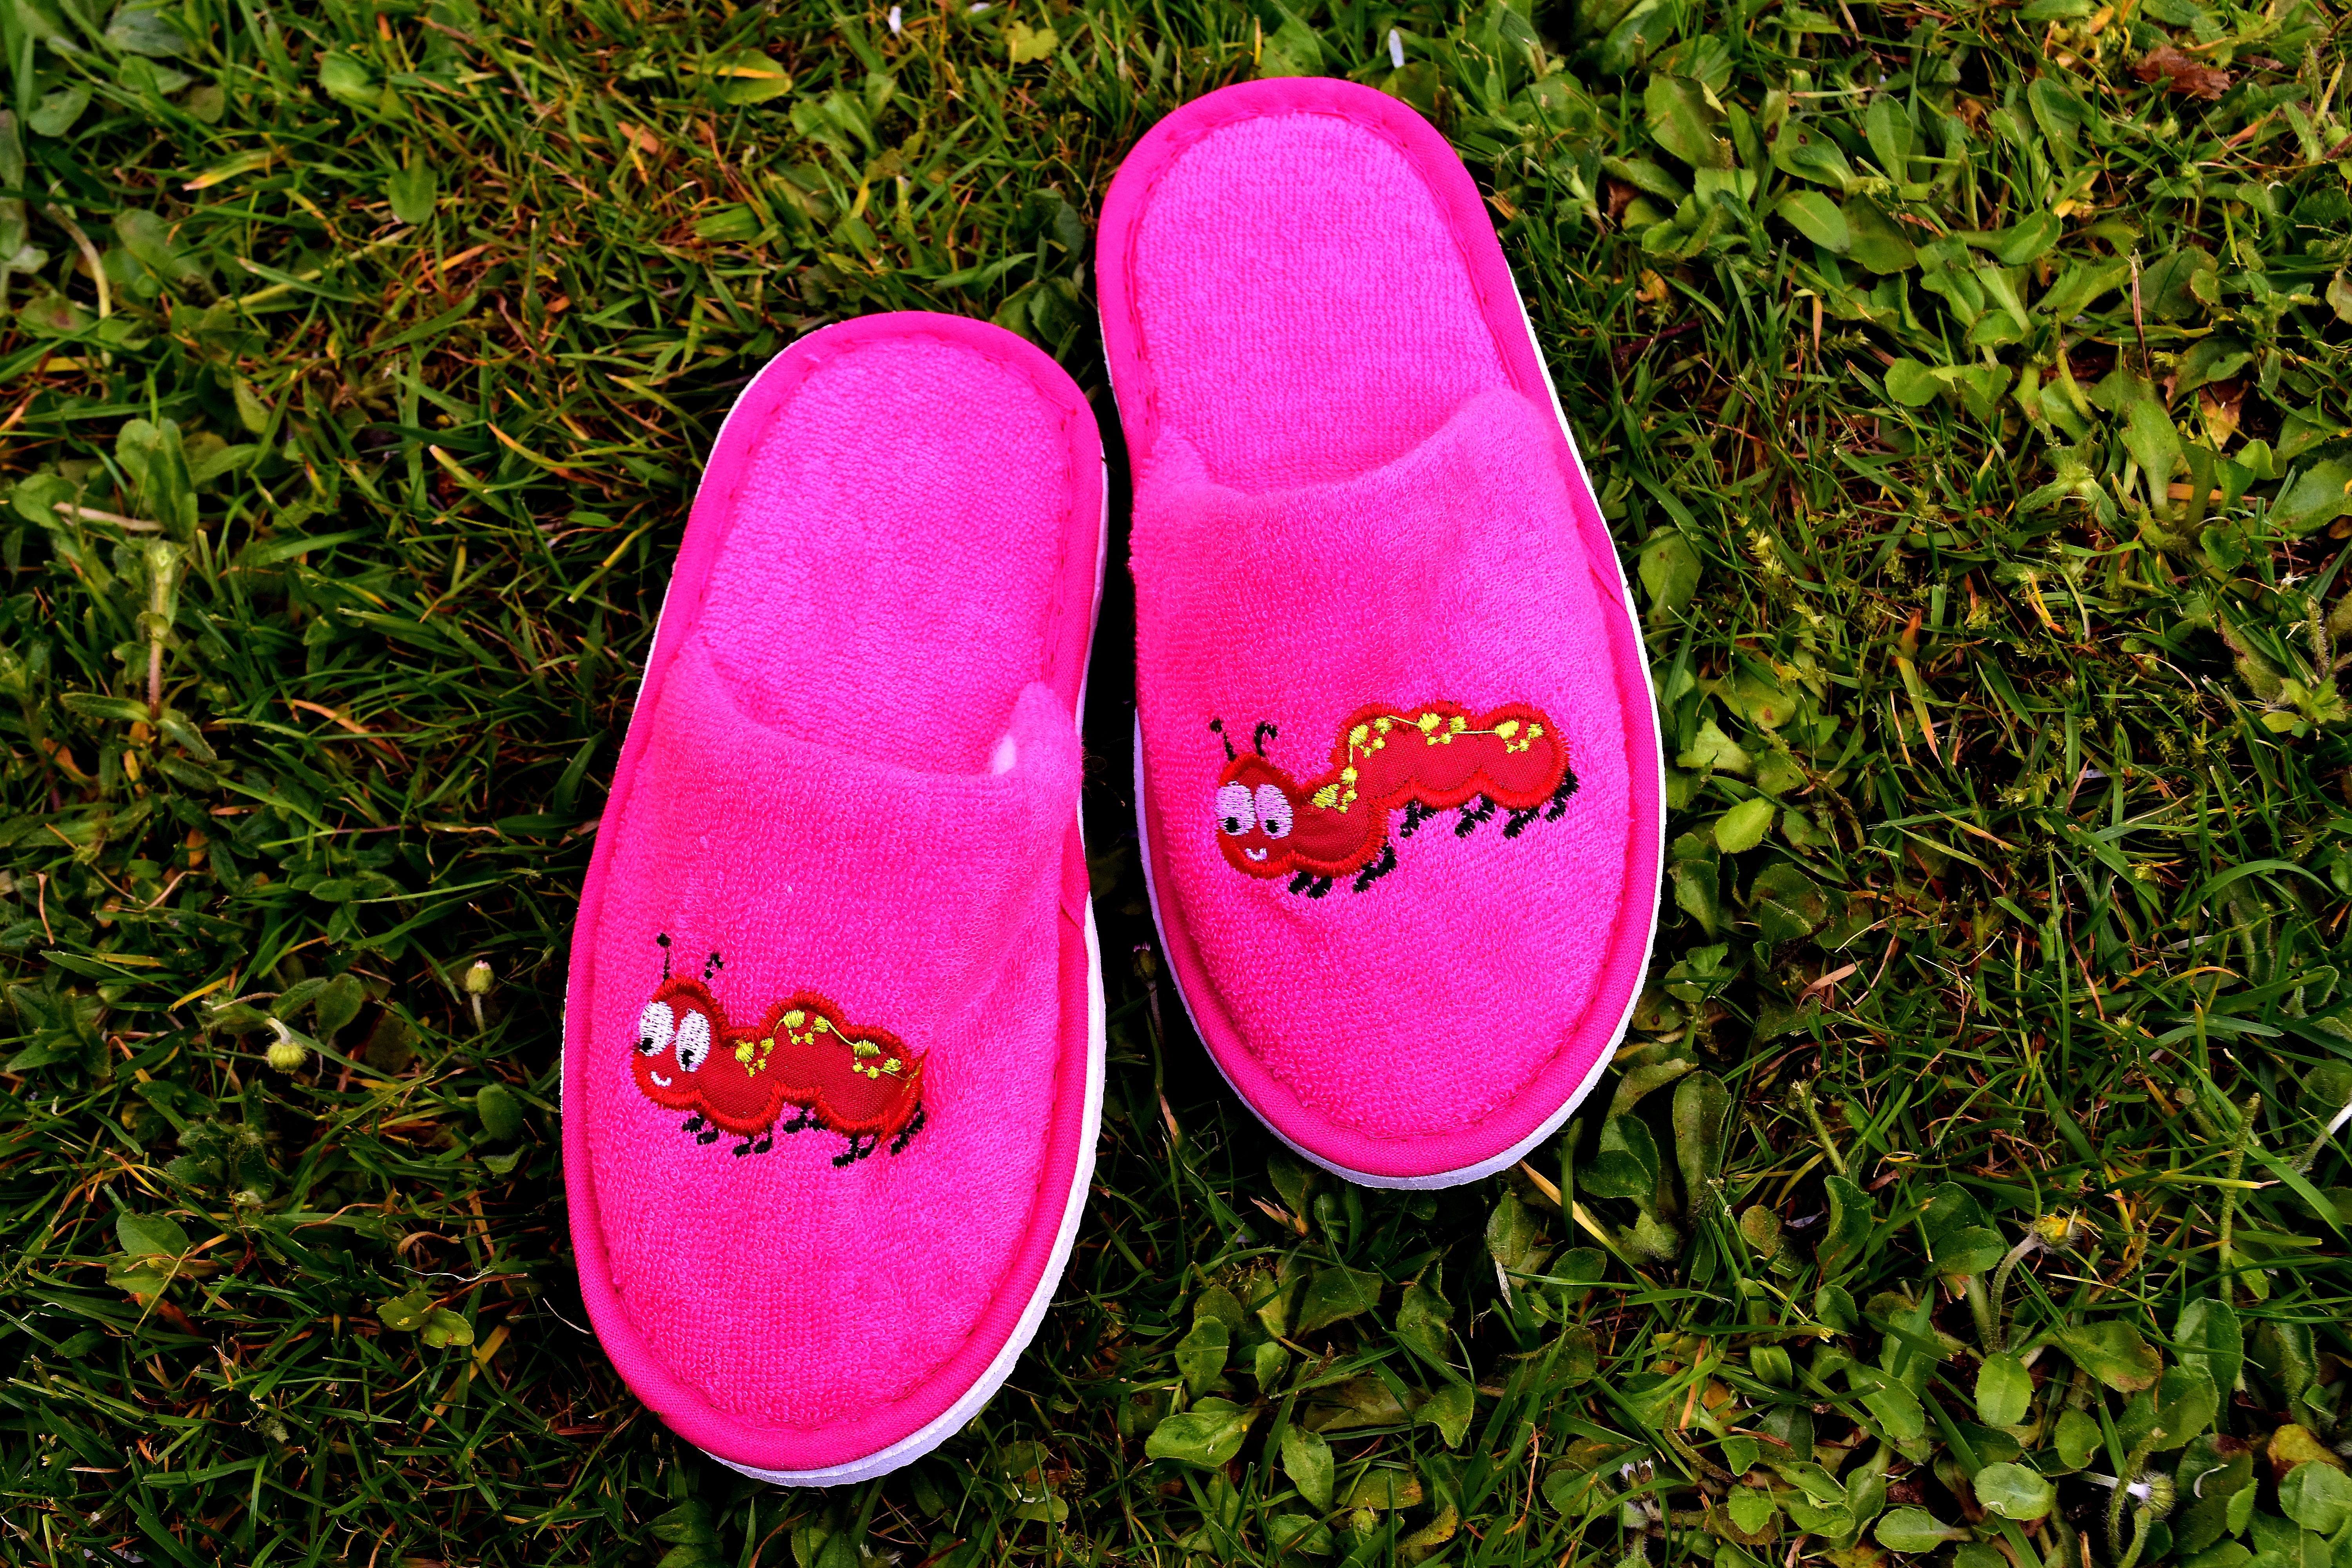
grass, shoe, girl, meadow, flower, cute, leg, spring, green, red, pink, slipper, children, footwear, funny, magenta, slippers, motive, outdoor shoe